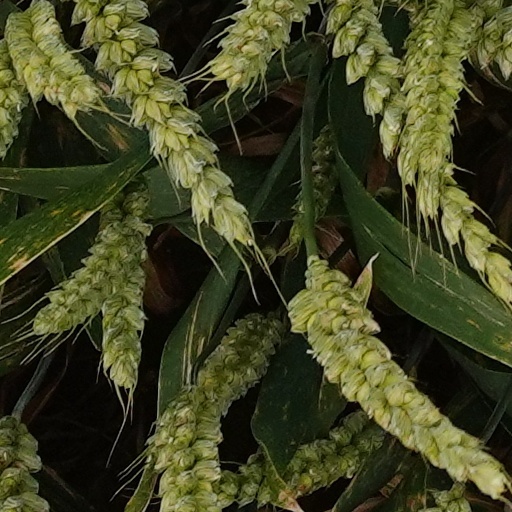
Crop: wheat